History of the Cleveland Browns

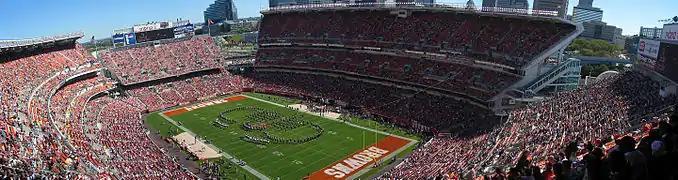
Cleveland Browns Stadium in 2006

Rutigliano was a gambler: he tinkered with offenses, took chances on trick plays and was not afraid to break with the play-calling conventions of his time. The coach, who earned the nickname "Riverboat Sam" for his risk-taking approach, once said that security was "for cowards". "I believe in gambling", he said. "No successful man ever got anywhere without gambling." This seat-of-your-pants philosophy began to manifest itself on the field in 1979. The campaign started with a nail-biter against the New York Jets that the Browns won in overtime on a Cockroft field goal as time expired. "If we continue to play 'em that way all year, I'll be gone before the 10th game because my heart just won't take it", Rutigliano said after the game. In the second week, Cleveland beat the Kansas City Chiefs 27–24 on a Sipe touchdown to Rucker with 52 seconds left. The third game was an equally improbable 13–10 win against the Baltimore Colts. "Cleveland Plain Dealer" sports editor Hal Lebovitz wrote after the game that these "Kardiac Kids" were lucky to have pulled off the win after Colts kicker Toni Linhart missed three field goals.